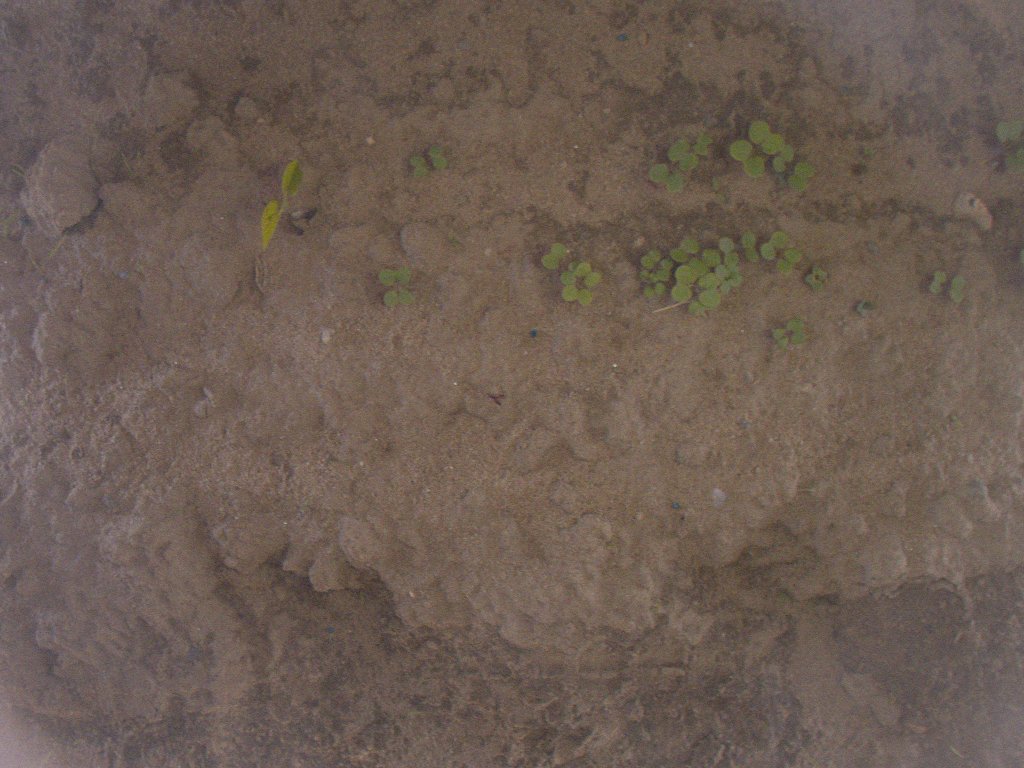
Crop: bean
Objects: bean, stem_bean